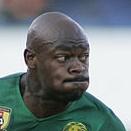
Age: 26